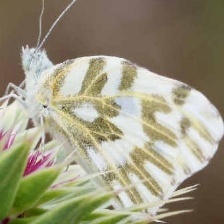
Species: BECKERS WHITE
Butterfly family (ImageNet category): cabbage_butterfly